Mexico City Metropolitan Cathedral

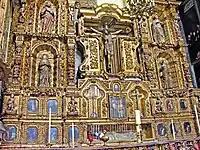
Chapel of Christ and of the Reliquaries

The Chapel of the Immaculate Conception was built between 1642 and 1648. It has a churrigueresque altarpiece which, due to the lack of columns, most likely dates from the 18th century. The altar is framed with molding—instead of columns—and a painting of the Immaculate Conception presides over it. The altar is surrounded by paintings by José de Ibarra relating to the Passion of Christ and various saints. The chapel also contains a canvas of Saint Christopher painted by Simon Pereyns in 1588, and the "Flagellation" by Baltasar de Echave Orio, painted in 1618. The altarpiece on the right side is also dedicated to the Immaculate Conception and was donated by the College of Saints Peter and Paul. This chapel holds the remains of Franciscan friar Antonio Margil de Jesús who was evangelized in what is now the north of Mexico.